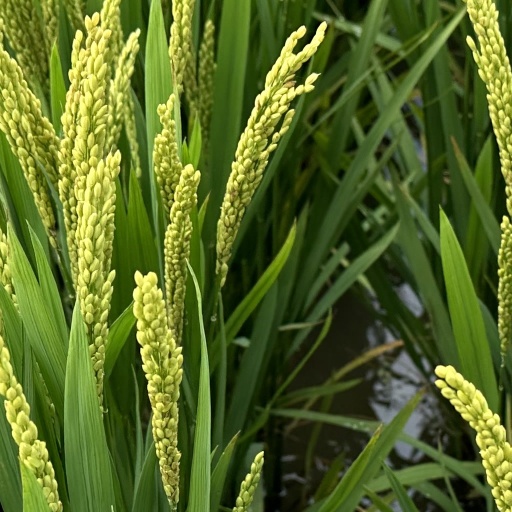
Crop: rice